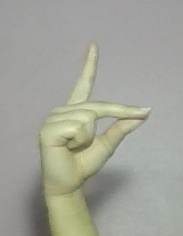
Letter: ta